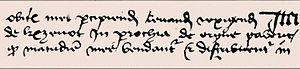
Extrait du testament du cardinal Jean Lemoine
Jean Lemoine, cardinal, évêque d'Arras et légat du pape Boniface VIII auprès de Philippe le Bel, fondateur du collège portant son nom, à Paris.